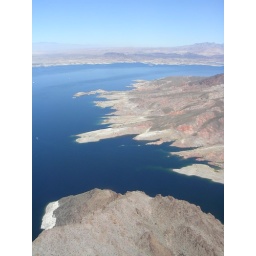
chalk lines around lake mead, marking fall in water level, nevada